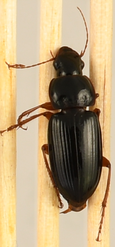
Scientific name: Harpalus pensylvanicus
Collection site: North Sterling NEON (STER), plot STER_032